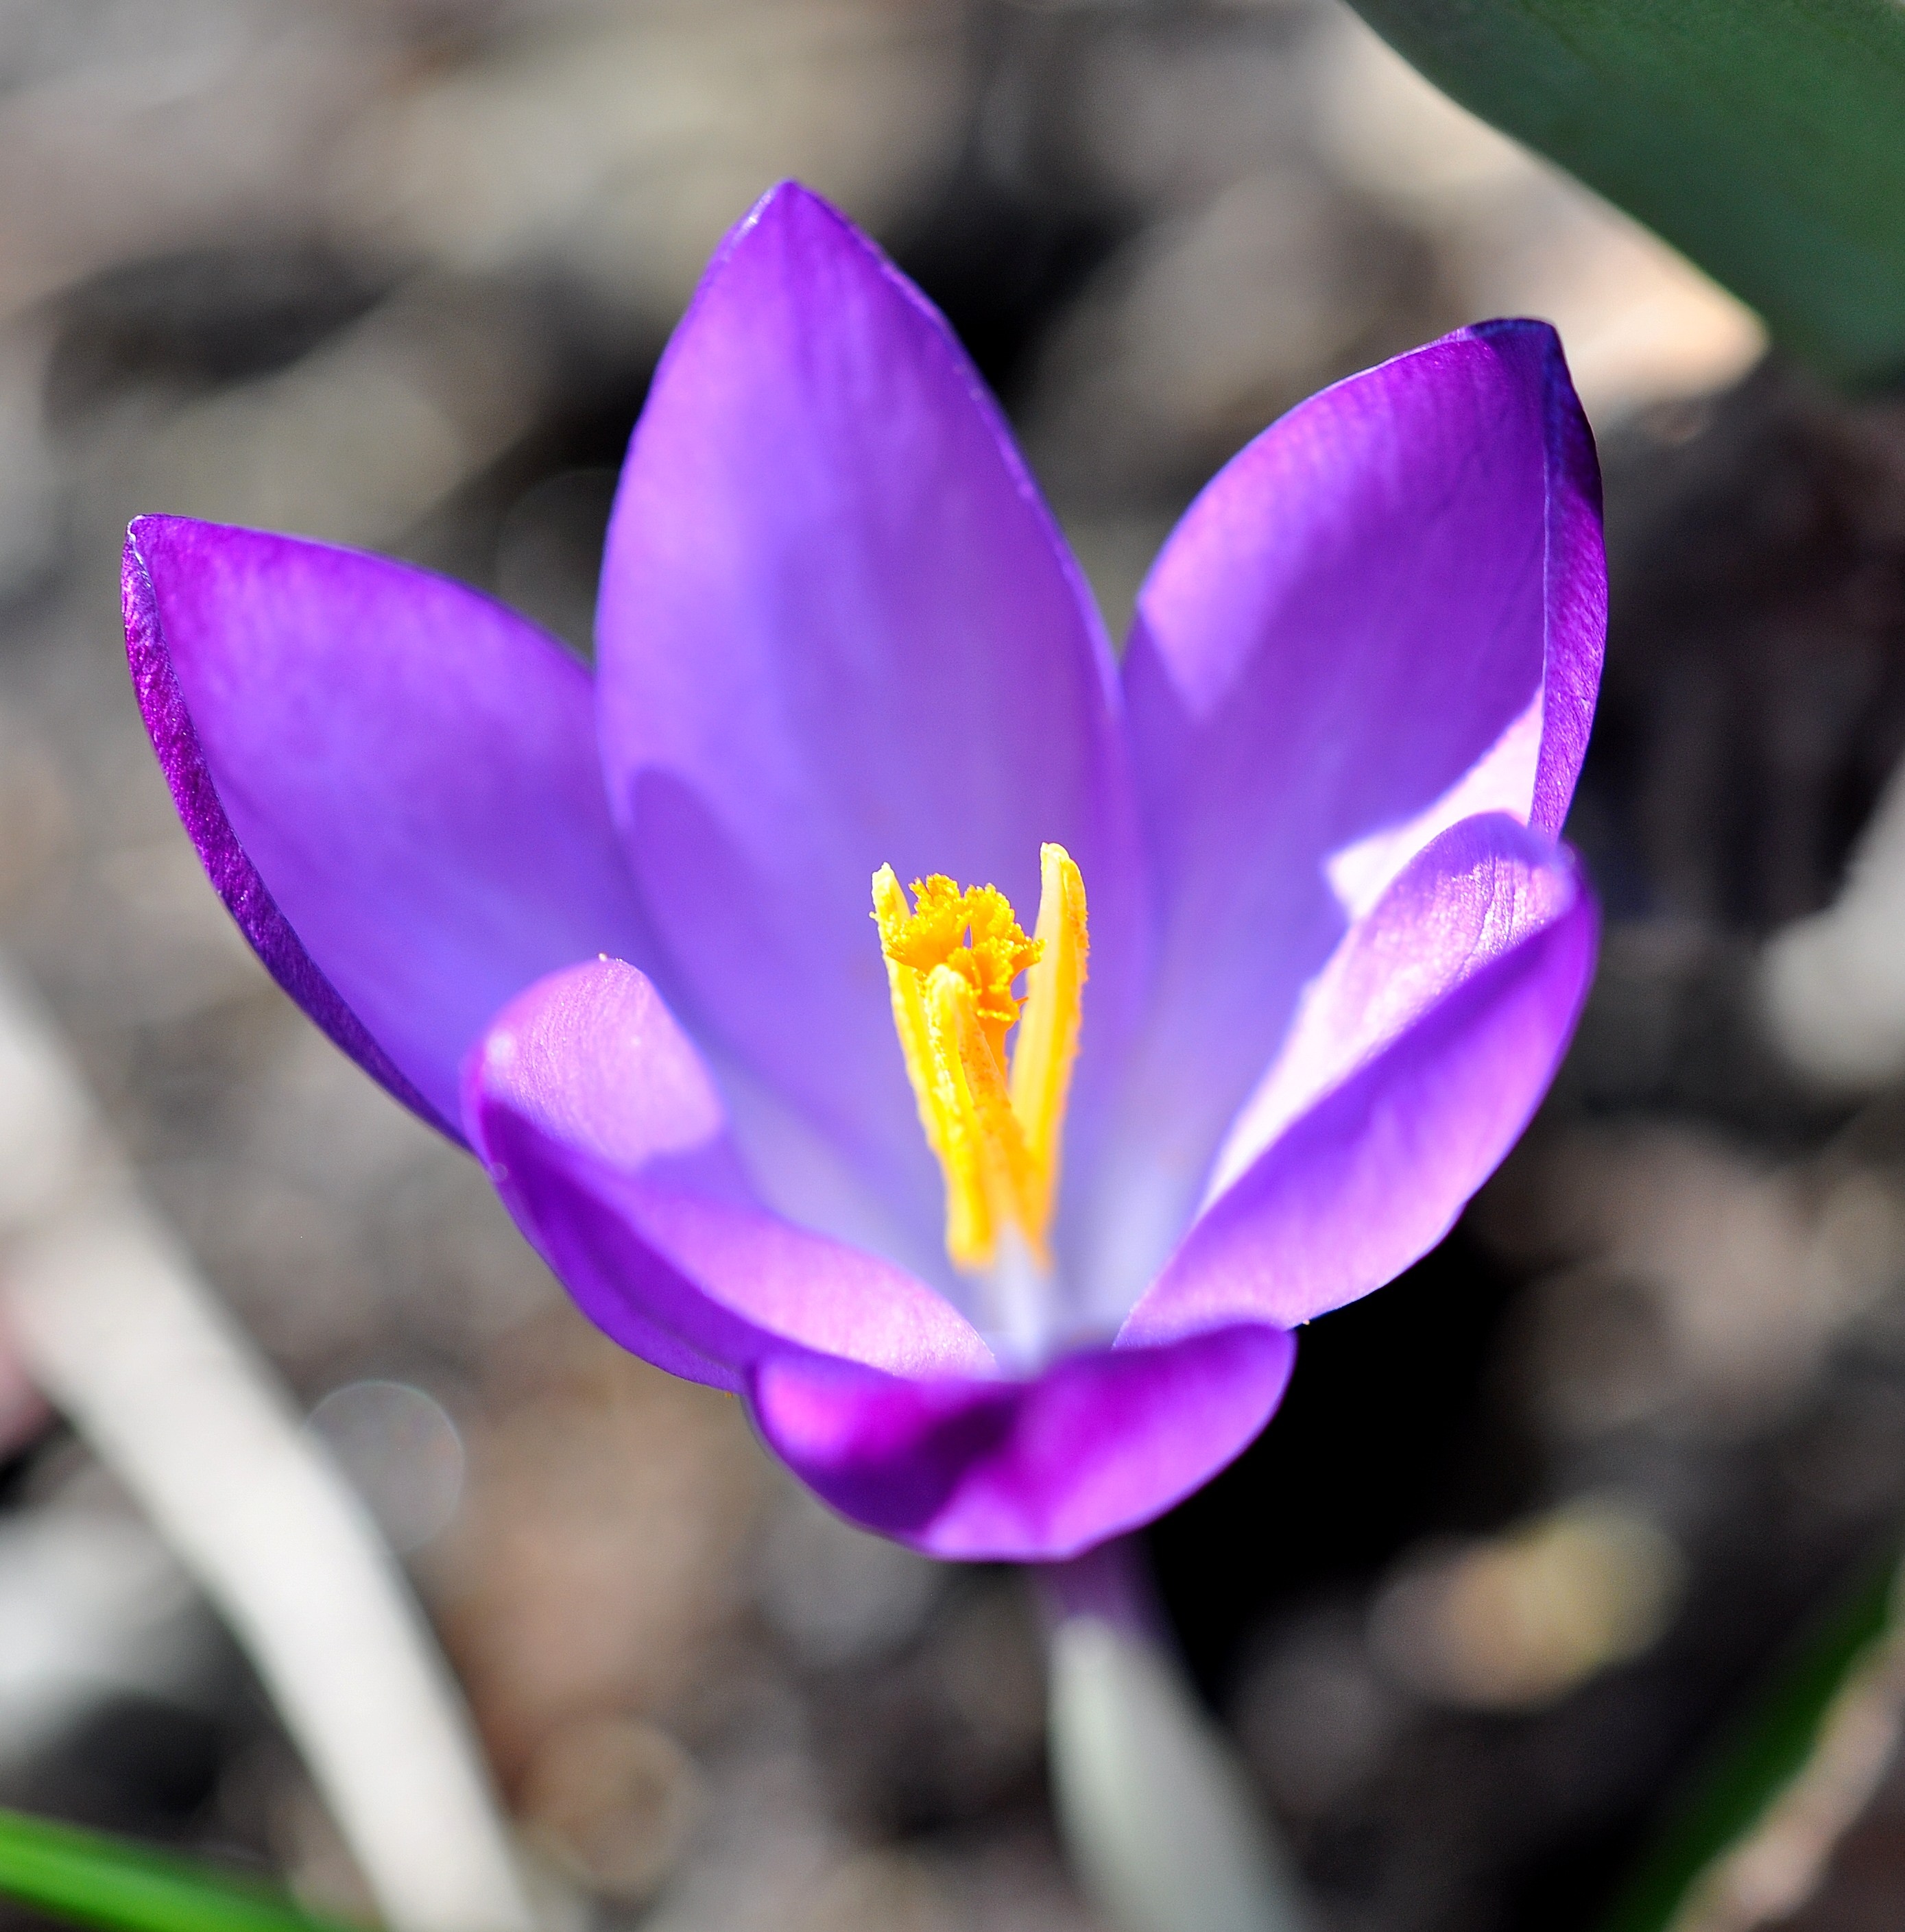
blossom, plant, flower, purple, petal, bloom, spring, botany, close, flora, crocus, early bloomer, spring flower, macro photography, harbinger of spring, flowering plant, land plant, iris family